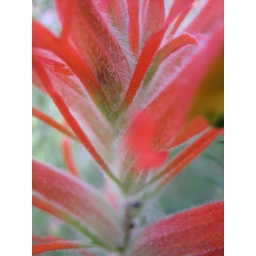
found it in a field of wild flowers behind my dorm